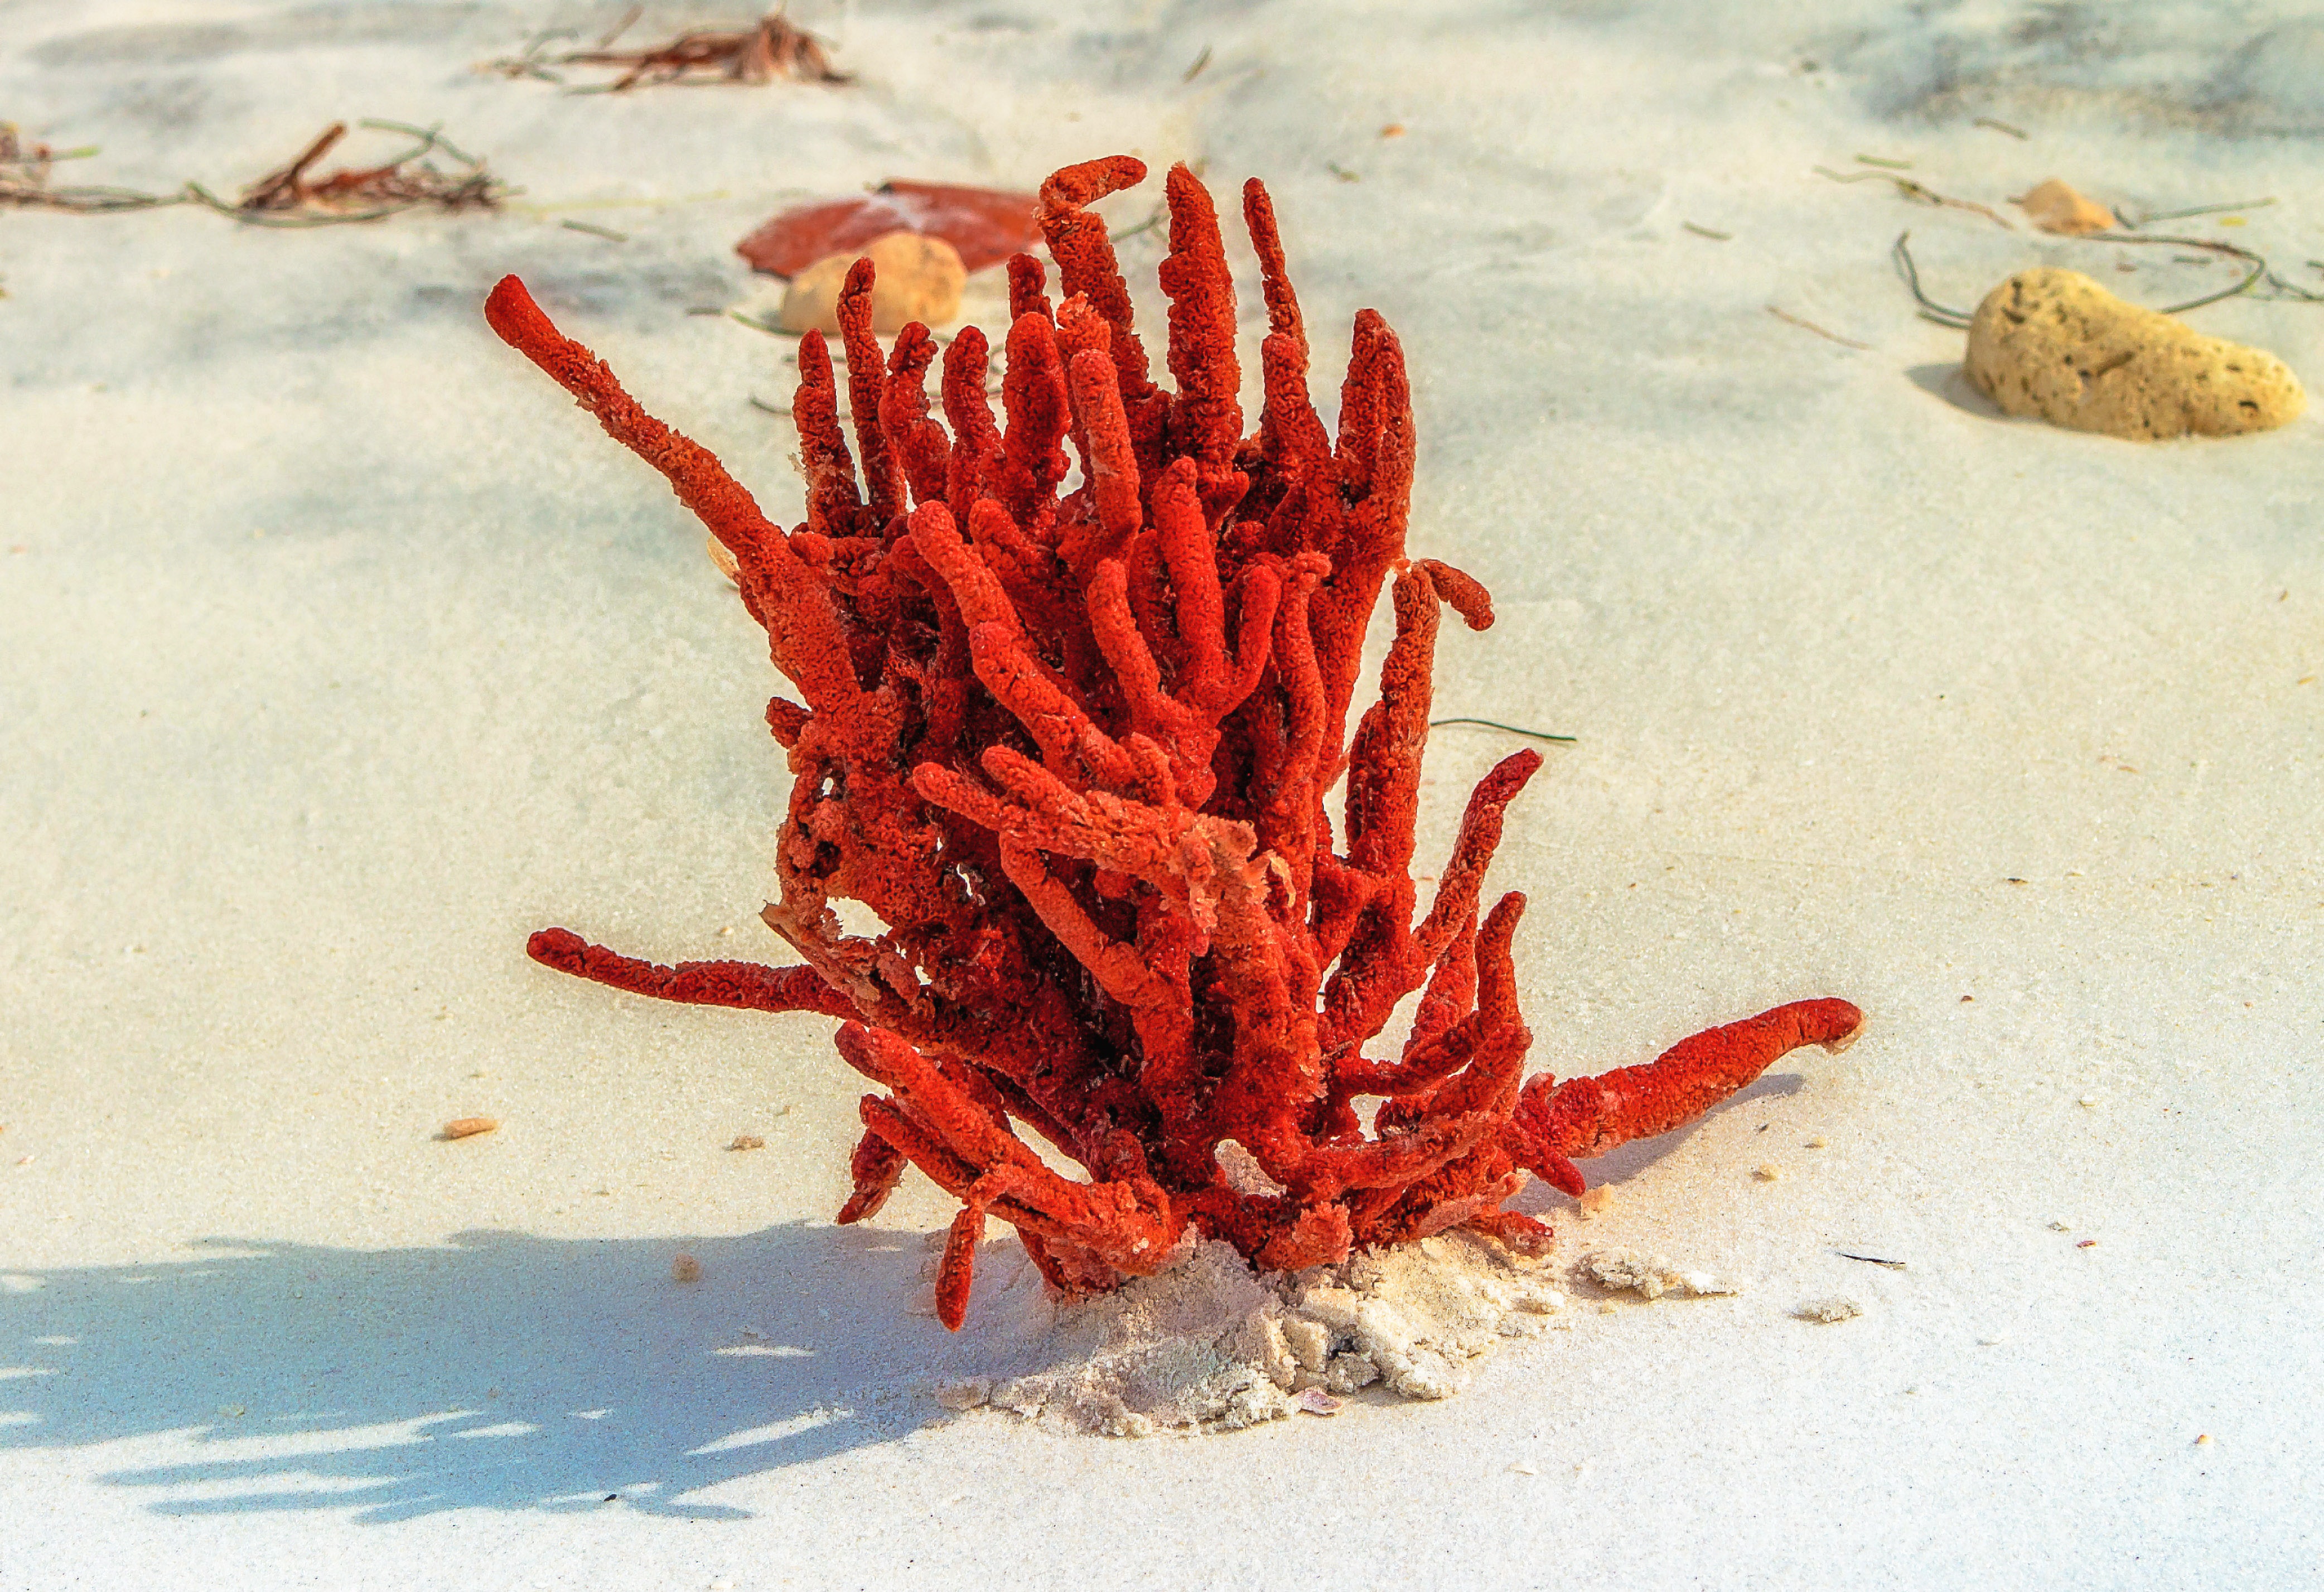
beach, nature, sand, food, red, biology, seafood, fauna, invertebrate, sea sponge, marine biology